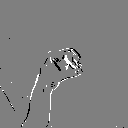
ASL letter: o